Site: brandenburg
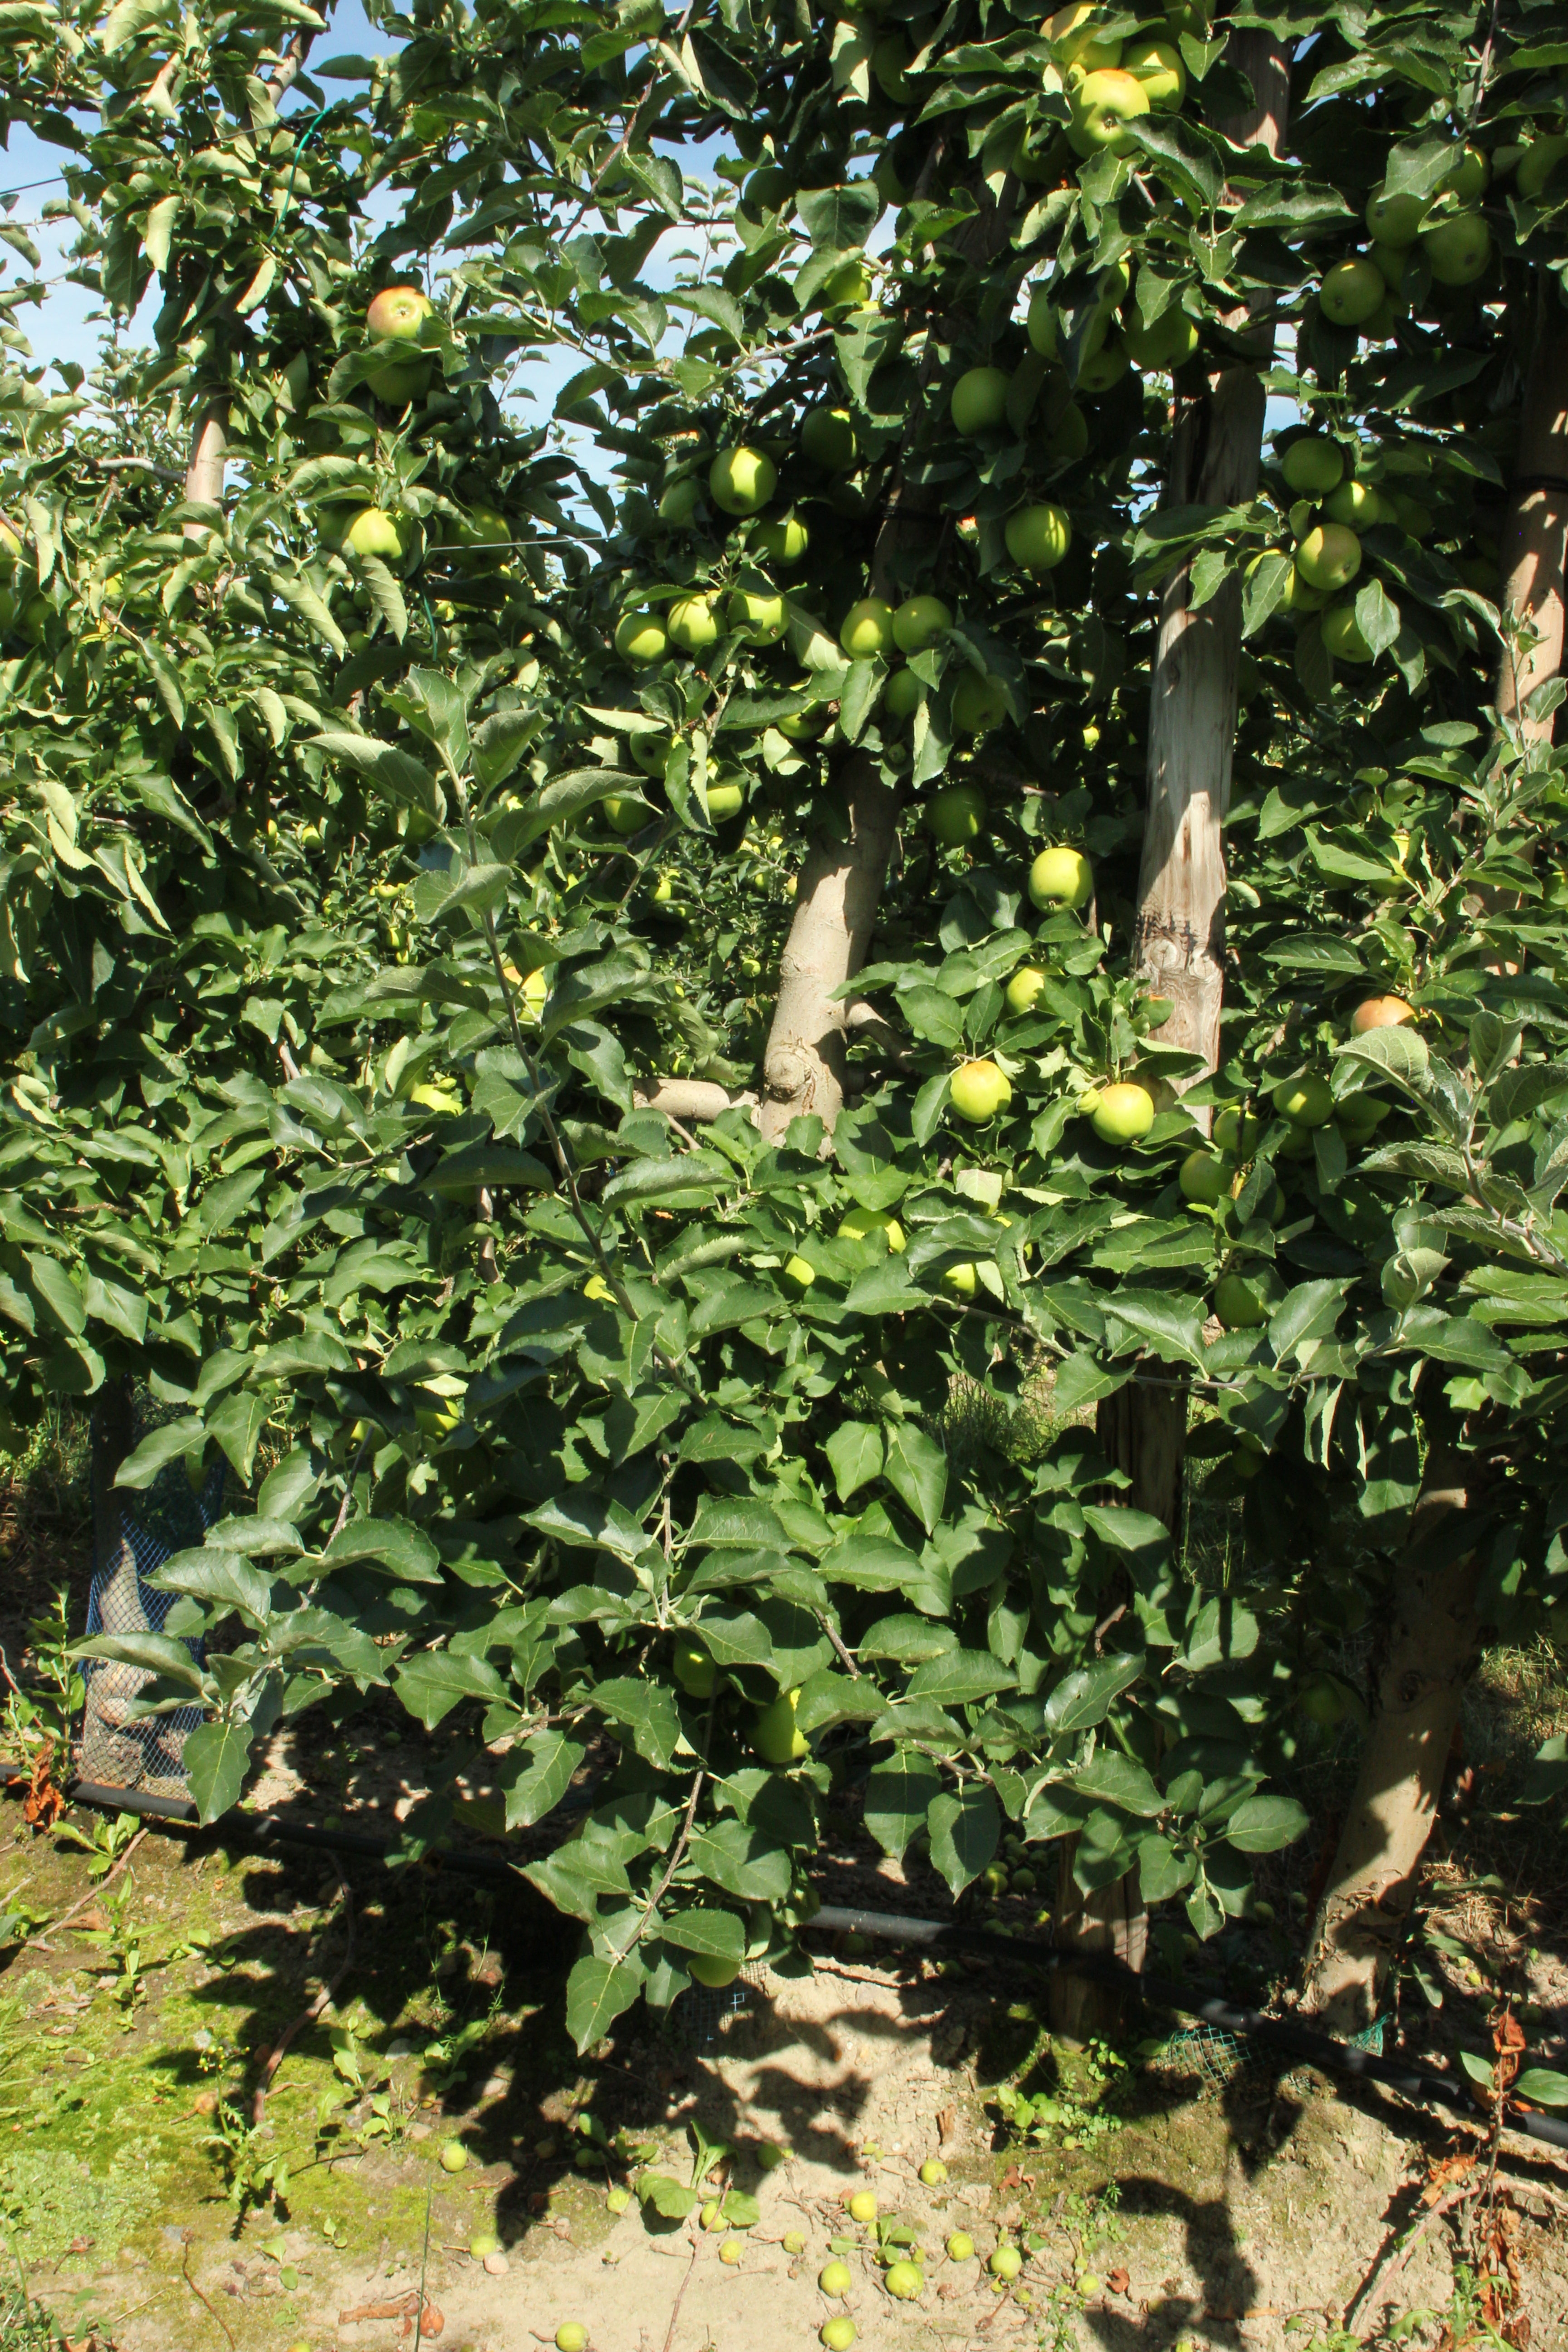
Growth stage (BBCH 77): Development of fruit